Dmitry Rylov

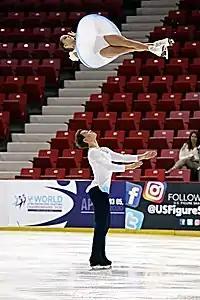
Panfilova / Rylov executing their triple twist at the 2019 JGP Lake Placid.

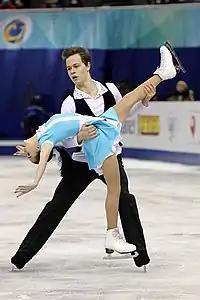
Panfilova/Rylov at the 2017–18 Junior Grand Prix Final.

! colspan="3" style="border-top: 5px solid #78FF78;" |World Junior Record Holders